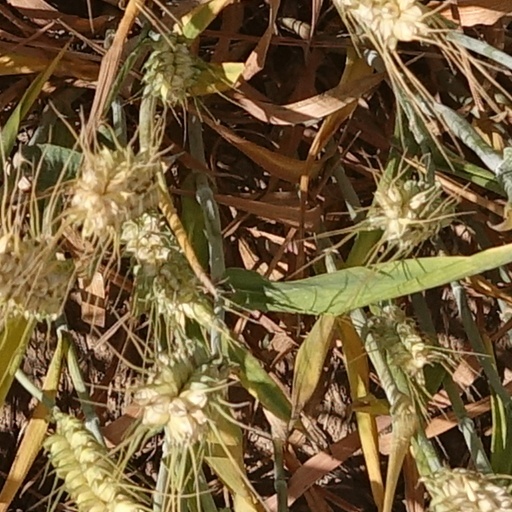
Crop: wheat